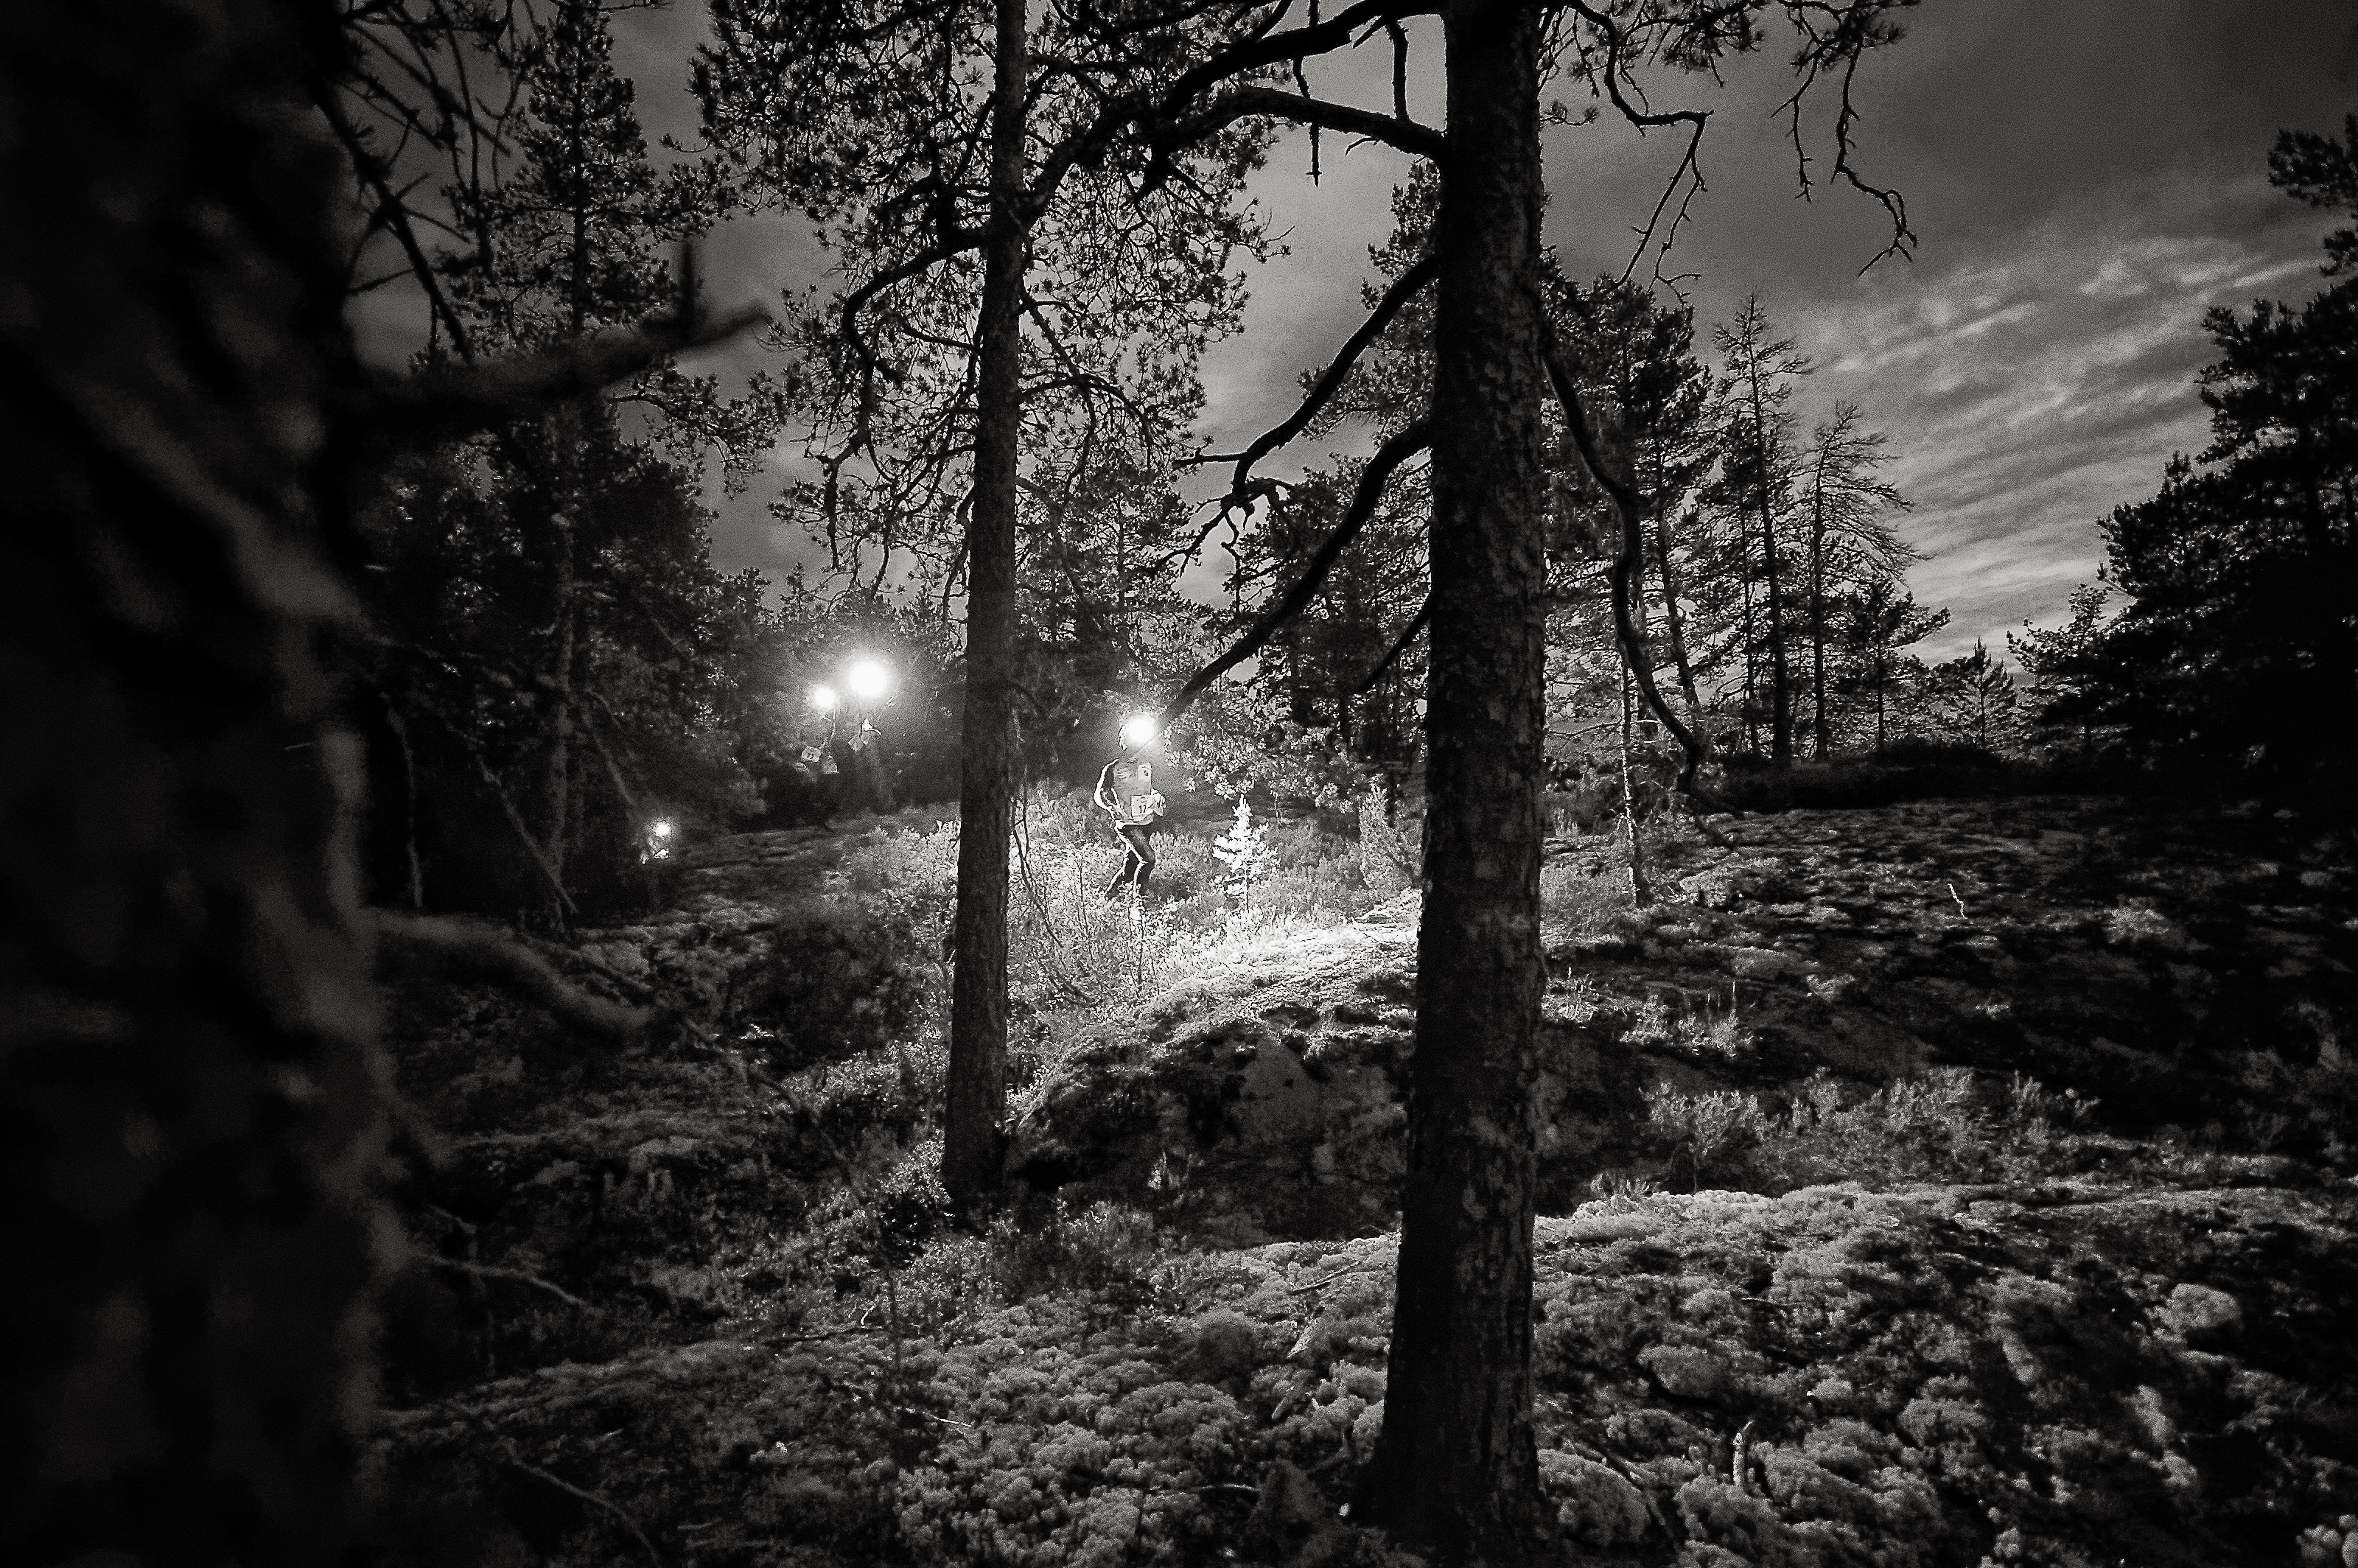
tree, nature, forest, branch, snow, winter, light, black and white, plant, mist, sunlight, morning, leaf, autumn, weather, darkness, monochrome, season, woodland, habitat, monochrome photography, natural environment, atmospheric phenomenon, woody plant